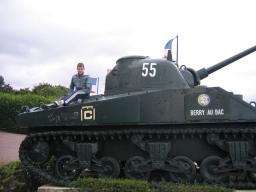
Label: Background_without_leaves